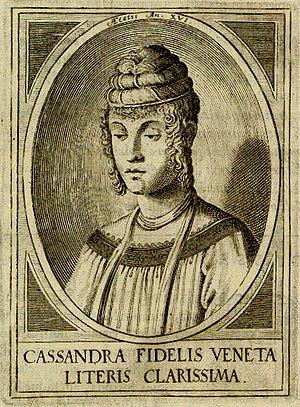
Cassandra Fedele ou Fedeli née en 1465 à Venese et morte dans la même ville en 1558, est une humaniste italienne. Elle écrit des essais en latin et langue vernaculaire.